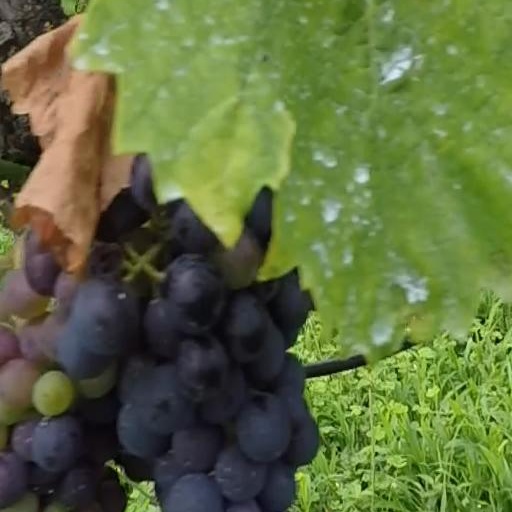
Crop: grape